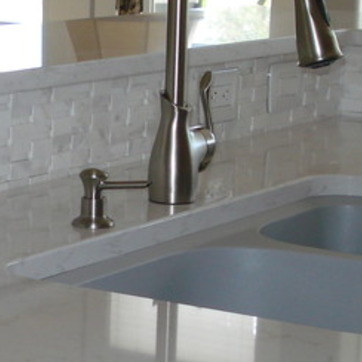
Material: metal